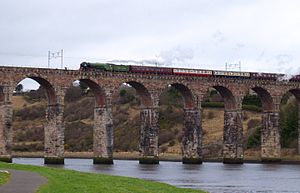
Viadukt
En viadukt ved Berwick-upon-Tweed i Nordengland.
En viadukt er en brokonstruktion, der fører over en anden færdselsåre. Dog benyttes ordet undertiden også til at beskrive området under broen.